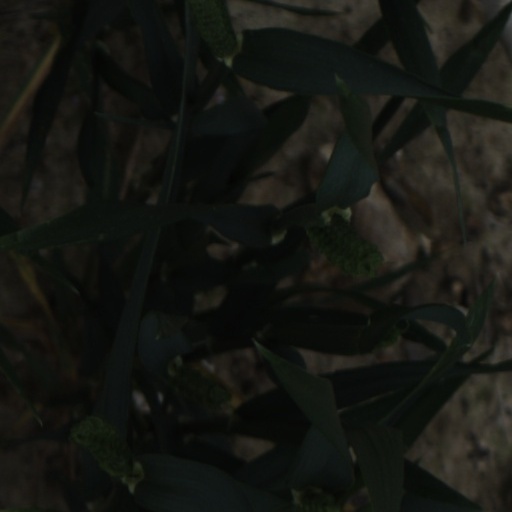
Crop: wheat